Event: Nepal Earthquake
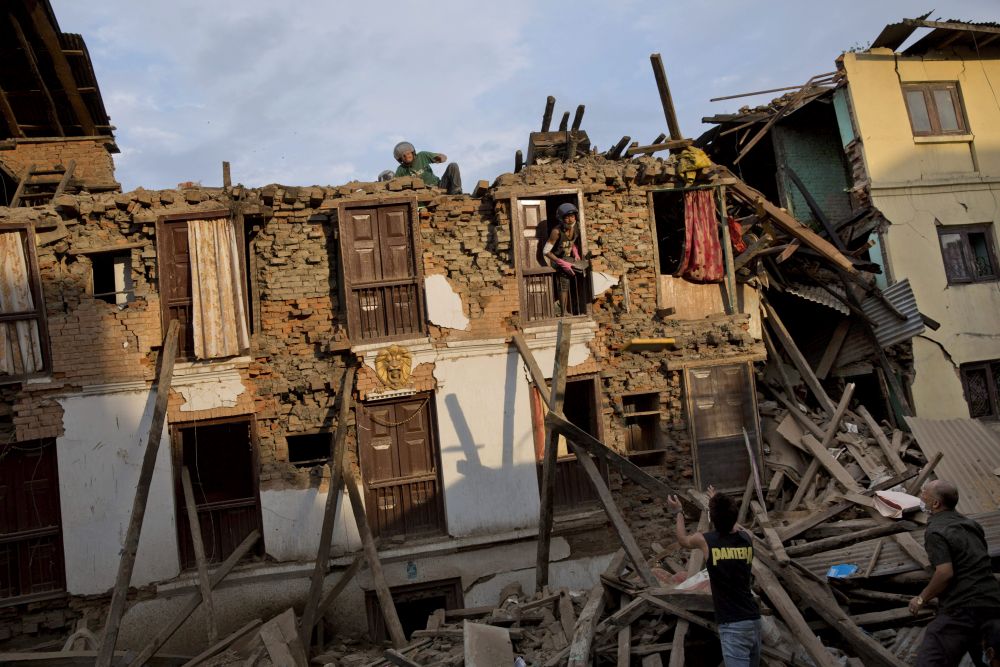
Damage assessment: damage